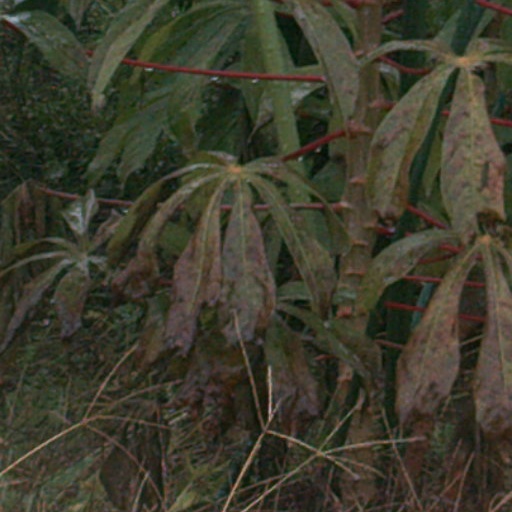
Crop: cassava